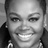
Emotion: happy